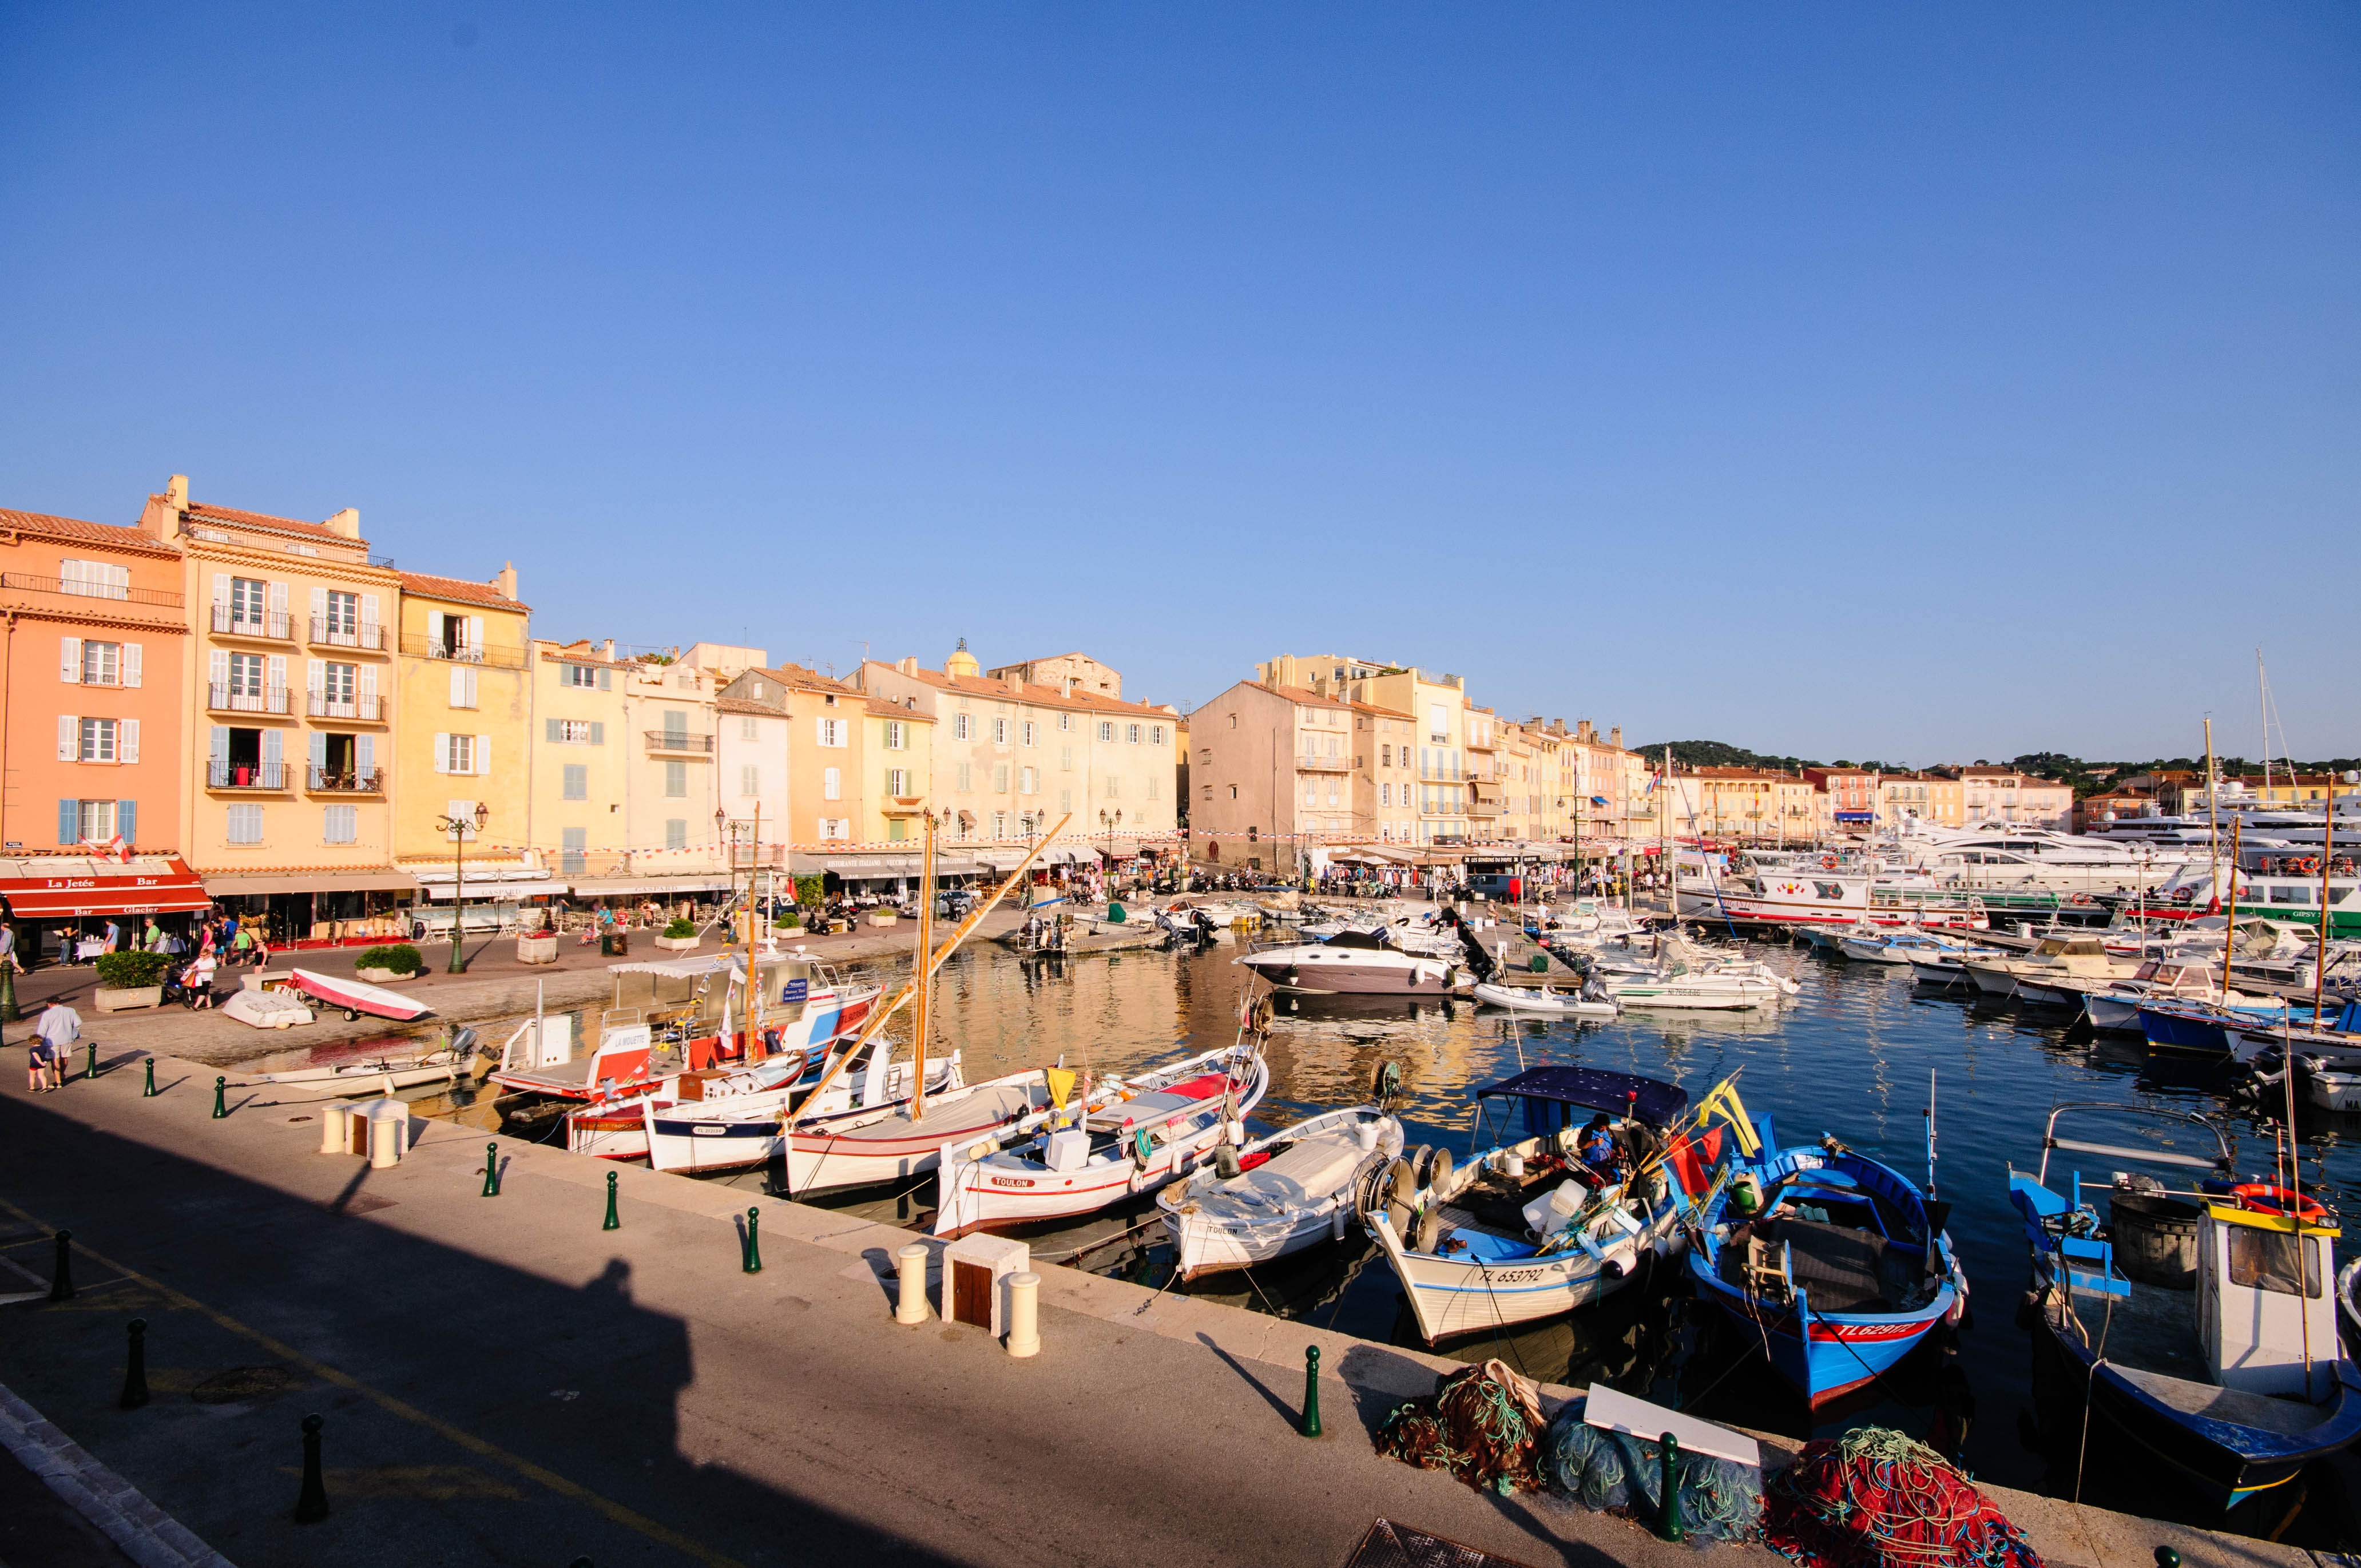
sea, coast, dock, boat, town, city, cityscape, vacation, travel, france, mediterranean, vehicle, harbor, marina, port, tourism, waterway, old town, boats, yachts, st tropez, luxurious, human settlement, suedfrankrieich